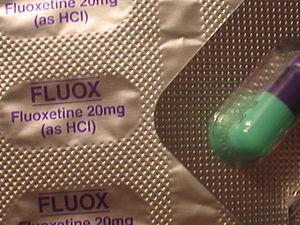
Le chlorhydrate de fluoxétine est un psychotrope de type inhibiteur sélectif de la recapture de la sérotonine utilisé comme antidépresseur dans le traitement de la dépression, des troubles obsessionnels compulsifs, de la boulimie nerveuse, des troubles dysphoriques prémenstruels, et de nombreux autres états.